Cheryl: My Story

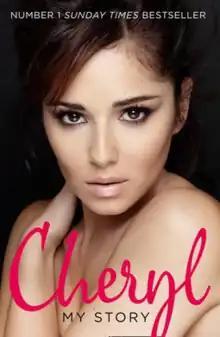

Cheryl: My Story is an autobiography written by the British recording artist Cheryl, who was known at the time as Cheryl Cole, co-written with Rachel Murphy. It was published by Harper on 11 October 2012. In addition to dealing with her childhood and her rise to fame as a member of the girl group Girls Aloud, Cheryl also discusses her volatile marriage with the footballer Ashley Cole, her life-threatening battle with malaria and her relationship with "The X Factor" boss Simon Cowell. While Cheryl was the subject of criticism for some of the book's content, "Cheryl: My Story" was well received by entertainment critics, who complimented the candid nature of the autobiography. It topped "The Sunday Times" Bestseller list, selling an average of 2,000 copies a day in its first five months of release.